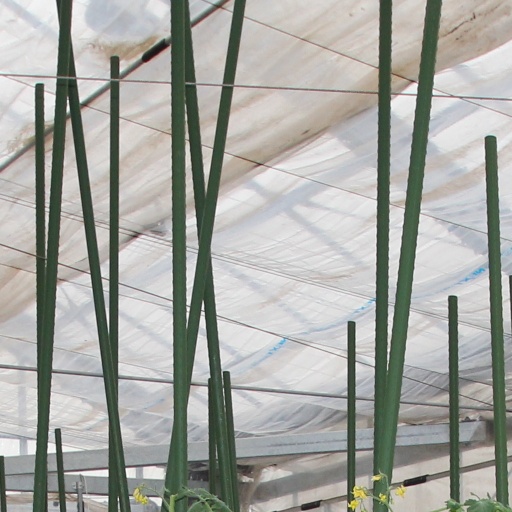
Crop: tomato